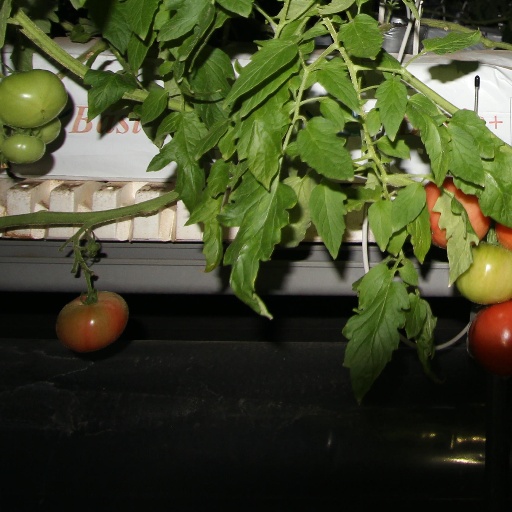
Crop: tomato